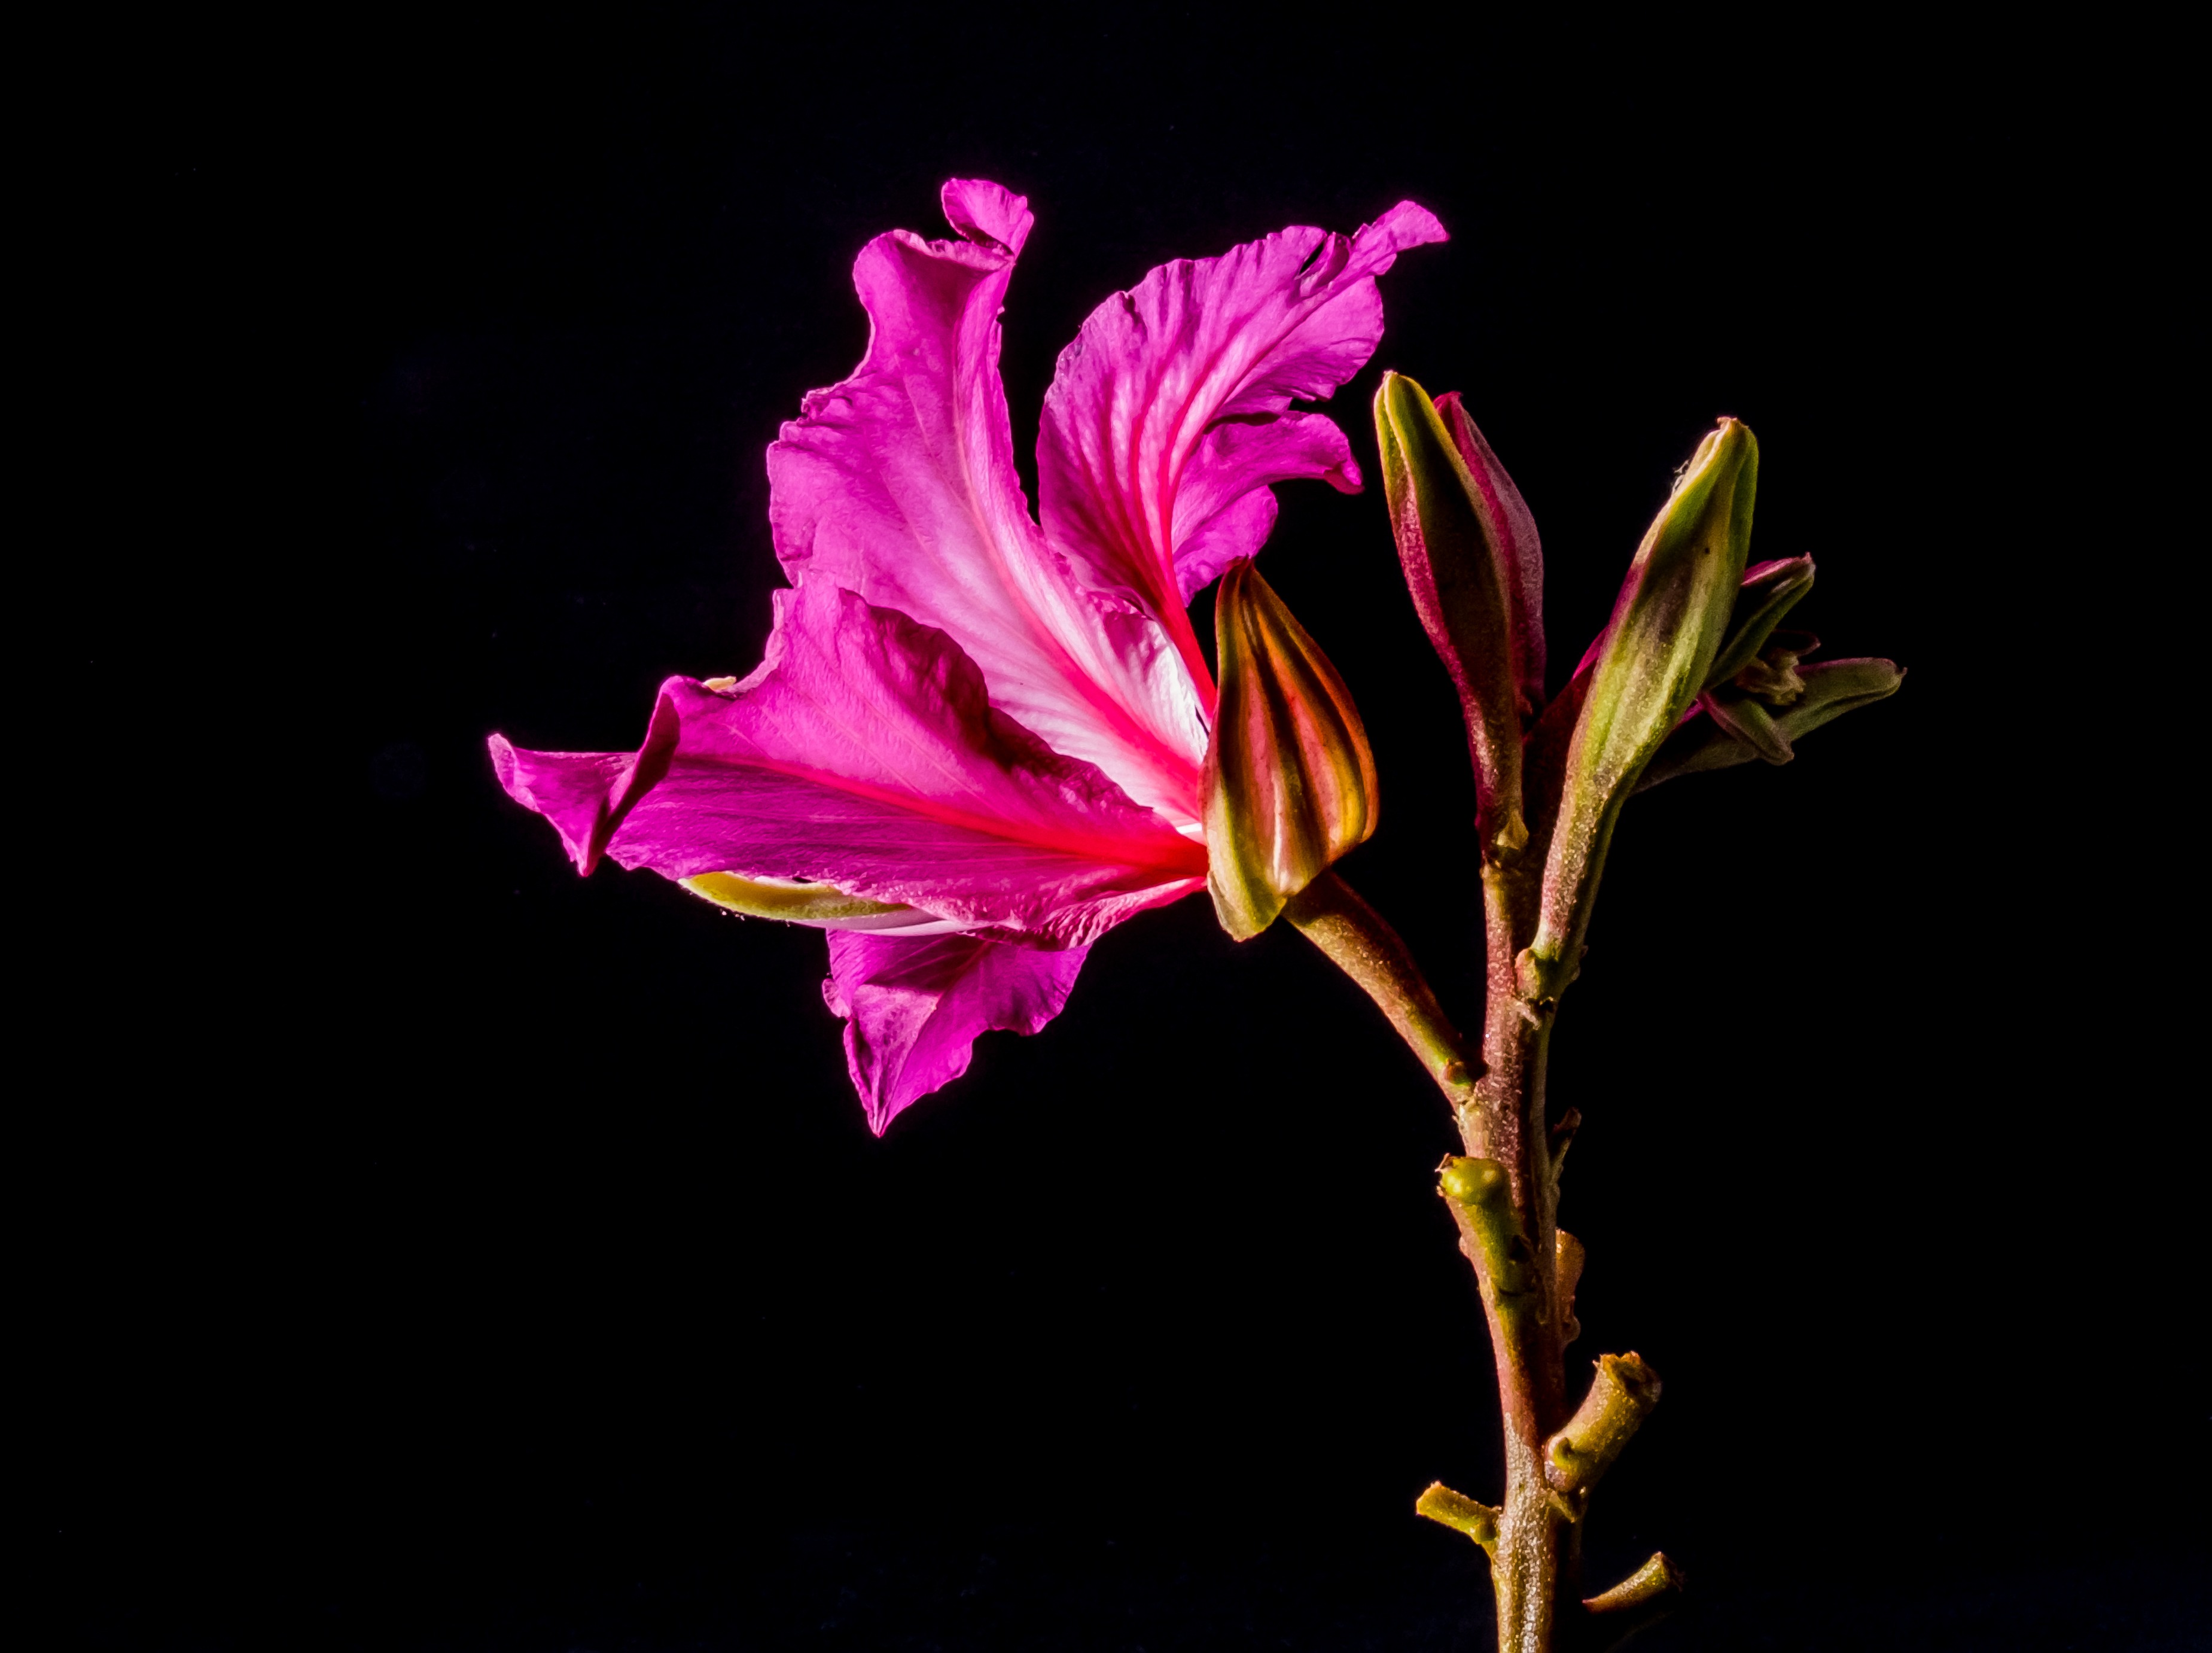
blossom, plant, photography, leaf, flower, purple, petal, bloom, yellow, pink, flora, bright, hibiscus, macro photography, flowering plant, plant stem, land plant